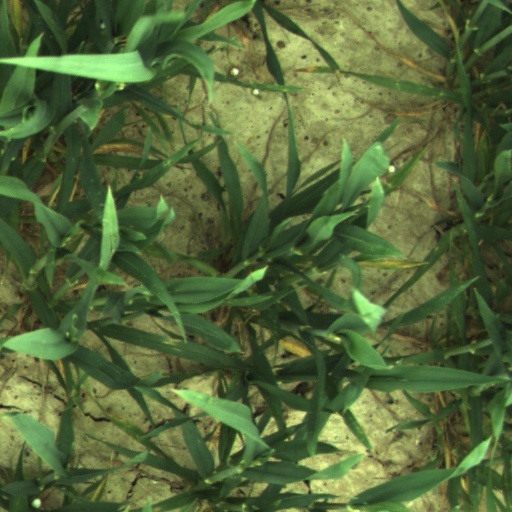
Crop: wheat